James Henry (poet)

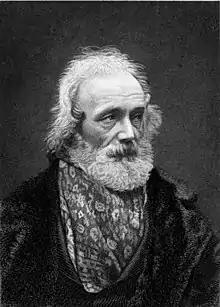
James Henry in 1866

James Henry (13 December 1798 – 14 July 1876) was an Irish classical scholar and poet.